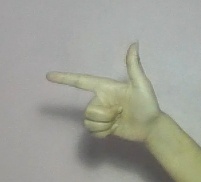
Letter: yaa